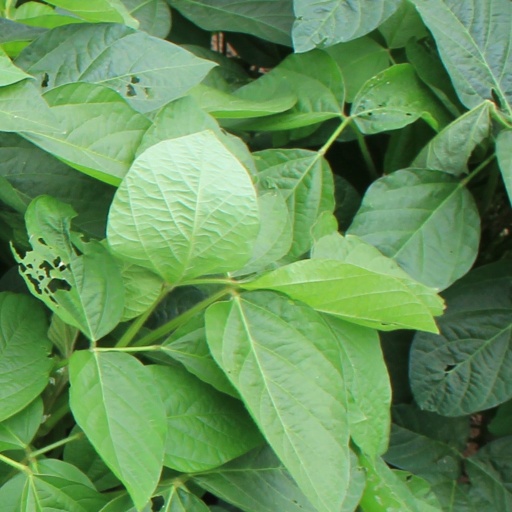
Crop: soybean